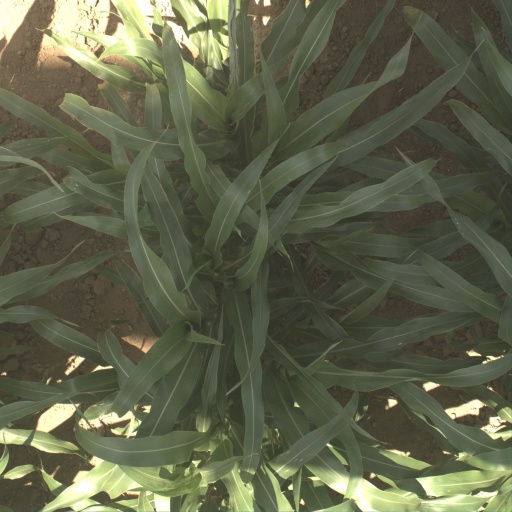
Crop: sorghum